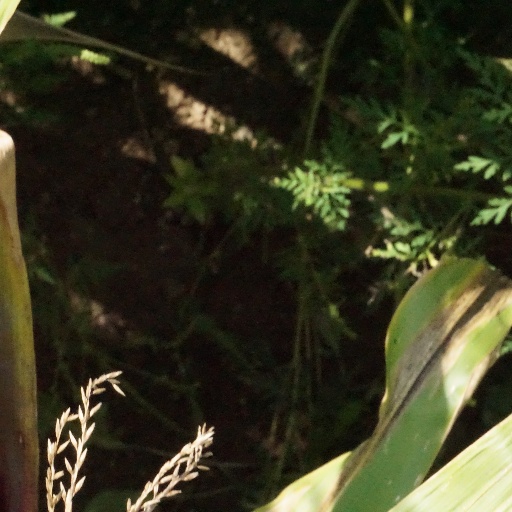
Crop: maize; corn